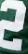
Number: 2